162nd Rifle Division

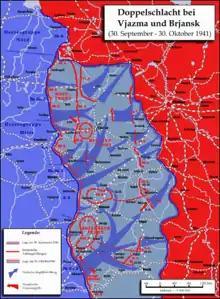
Operation Typhoon. Note the junction between 19th and 30th Armies.

The front west of Moscow was generally quiet through the balance of September as Army Groups Center and South focused on the encirclement and destruction of Southwestern Front east of Kyiv. Konev was promoted to the rank of colonel general on September 11 and took command of Western Front the next day. By the end of the month 30th Army was defending a 66km-wide sector with four divisions; 19th Army remained on its left (south) flank. General Khomenko correctly determined, due to the terrain, that the Kaniutino axis was likely where the main German attack would come. At the expense of a critical weakening of the Army's other sectors the 162nd was moved from reserve to deploy on this flank in two echelons on a frontage of only 6.5km, with one regiment of the 242nd also in the first echelon. The 251st Division was designated as the Army's reserve, backed by 107th Tanks (now redesignated as 107th Motorized Rifle) in Front reserve. Although the "STAVKA" believed the main German attack would come along the SmolenskVyazma highway, in fact it would be aimed at the 19th/30th Army boundary. According to plan, the boundary was to be covered by the fire of Khomenko's artillery battalions.